Bound for Glory IV

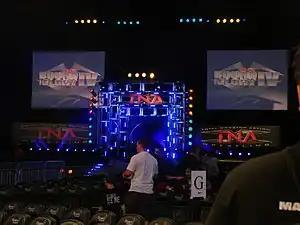
The set used at Bound for Glory IV

The fourth installment under the Bound for Glory name was announced in January 2008 with an October 12 date attached. TNA issued a mobile alert in March 2008 that the top three candidate cities to host the event were New York City, Toronto, and Chicago. TNA President Dixie Carter was quoted as saying that Chicago had been chosen as the location. The main event was planned to be Samoa Joe versus Kevin Nash before TNA management chose to go in a different direction. TNA issued a press release on June 9 regarding Bound for Glory, announcing it would be held at the Sears Centre in Hoffman Estates, Illinois, a suburb of Chicago. It was also revealed that the event was officially stylized as "Bound for Glory IV", tickets went on sale August 1, and TNA had scheduled a "Total Nonstop InterAction" event on October 11. Early returns for ticket sales revealed that the first two tiers had been sold out. In previous installments, the purchasing price of the event was $29.99, but with Bound for Glory IV TNA increased the price to $34.99. TNA advertised recently signed wrestler Mick Foley for their Total Nonstop InterAction event held at the Hyatt Regency in Rosemont, Illinois, with it selling out shortly afterwards. The "Wrestling Observer Newsletter" reported that TNA had received the largest crowd for a Total Nonstop InterAction event up to that point. TNA originally planned to use former professional football player and professional wrestler Steve McMichael as a Special Ringside Enforcer before management changed their minds and decided to use Mick Foley in the role instead. TNA later issued a press release announcing that McMichael would take part in the Bound for Glory IV festivities as a Special Guest Referee due to his fame and connection to the Chicago Bears and Chicago in general.